Hoquiam, Washington

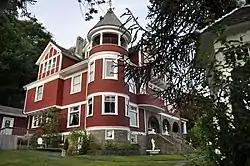
Hoquiam's Castle, listed on the National Register of Historic Places.

In 1886, Captain Simpson merged his mill with the Miller Brothers mill, also located in Hoquiam, and named it the Northwest Lumber Company. The mill was later renamed the Simpson Lumber Company, and retained that name until 1906. In 1913, Frank J. Shields became the new manager at the mill at Hoquiam.